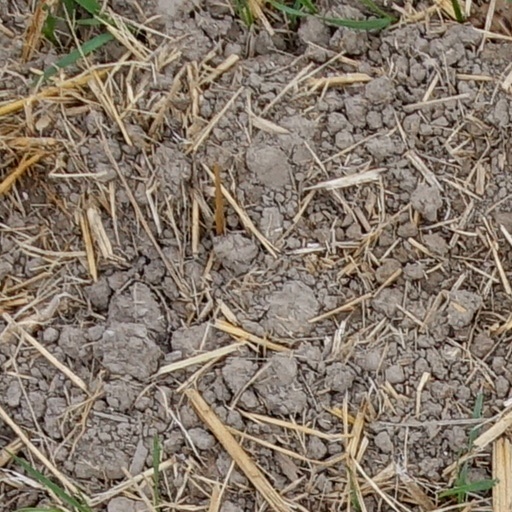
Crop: wheat